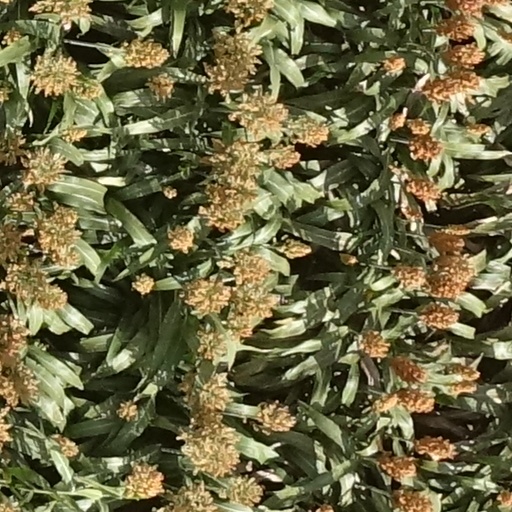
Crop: sorghum